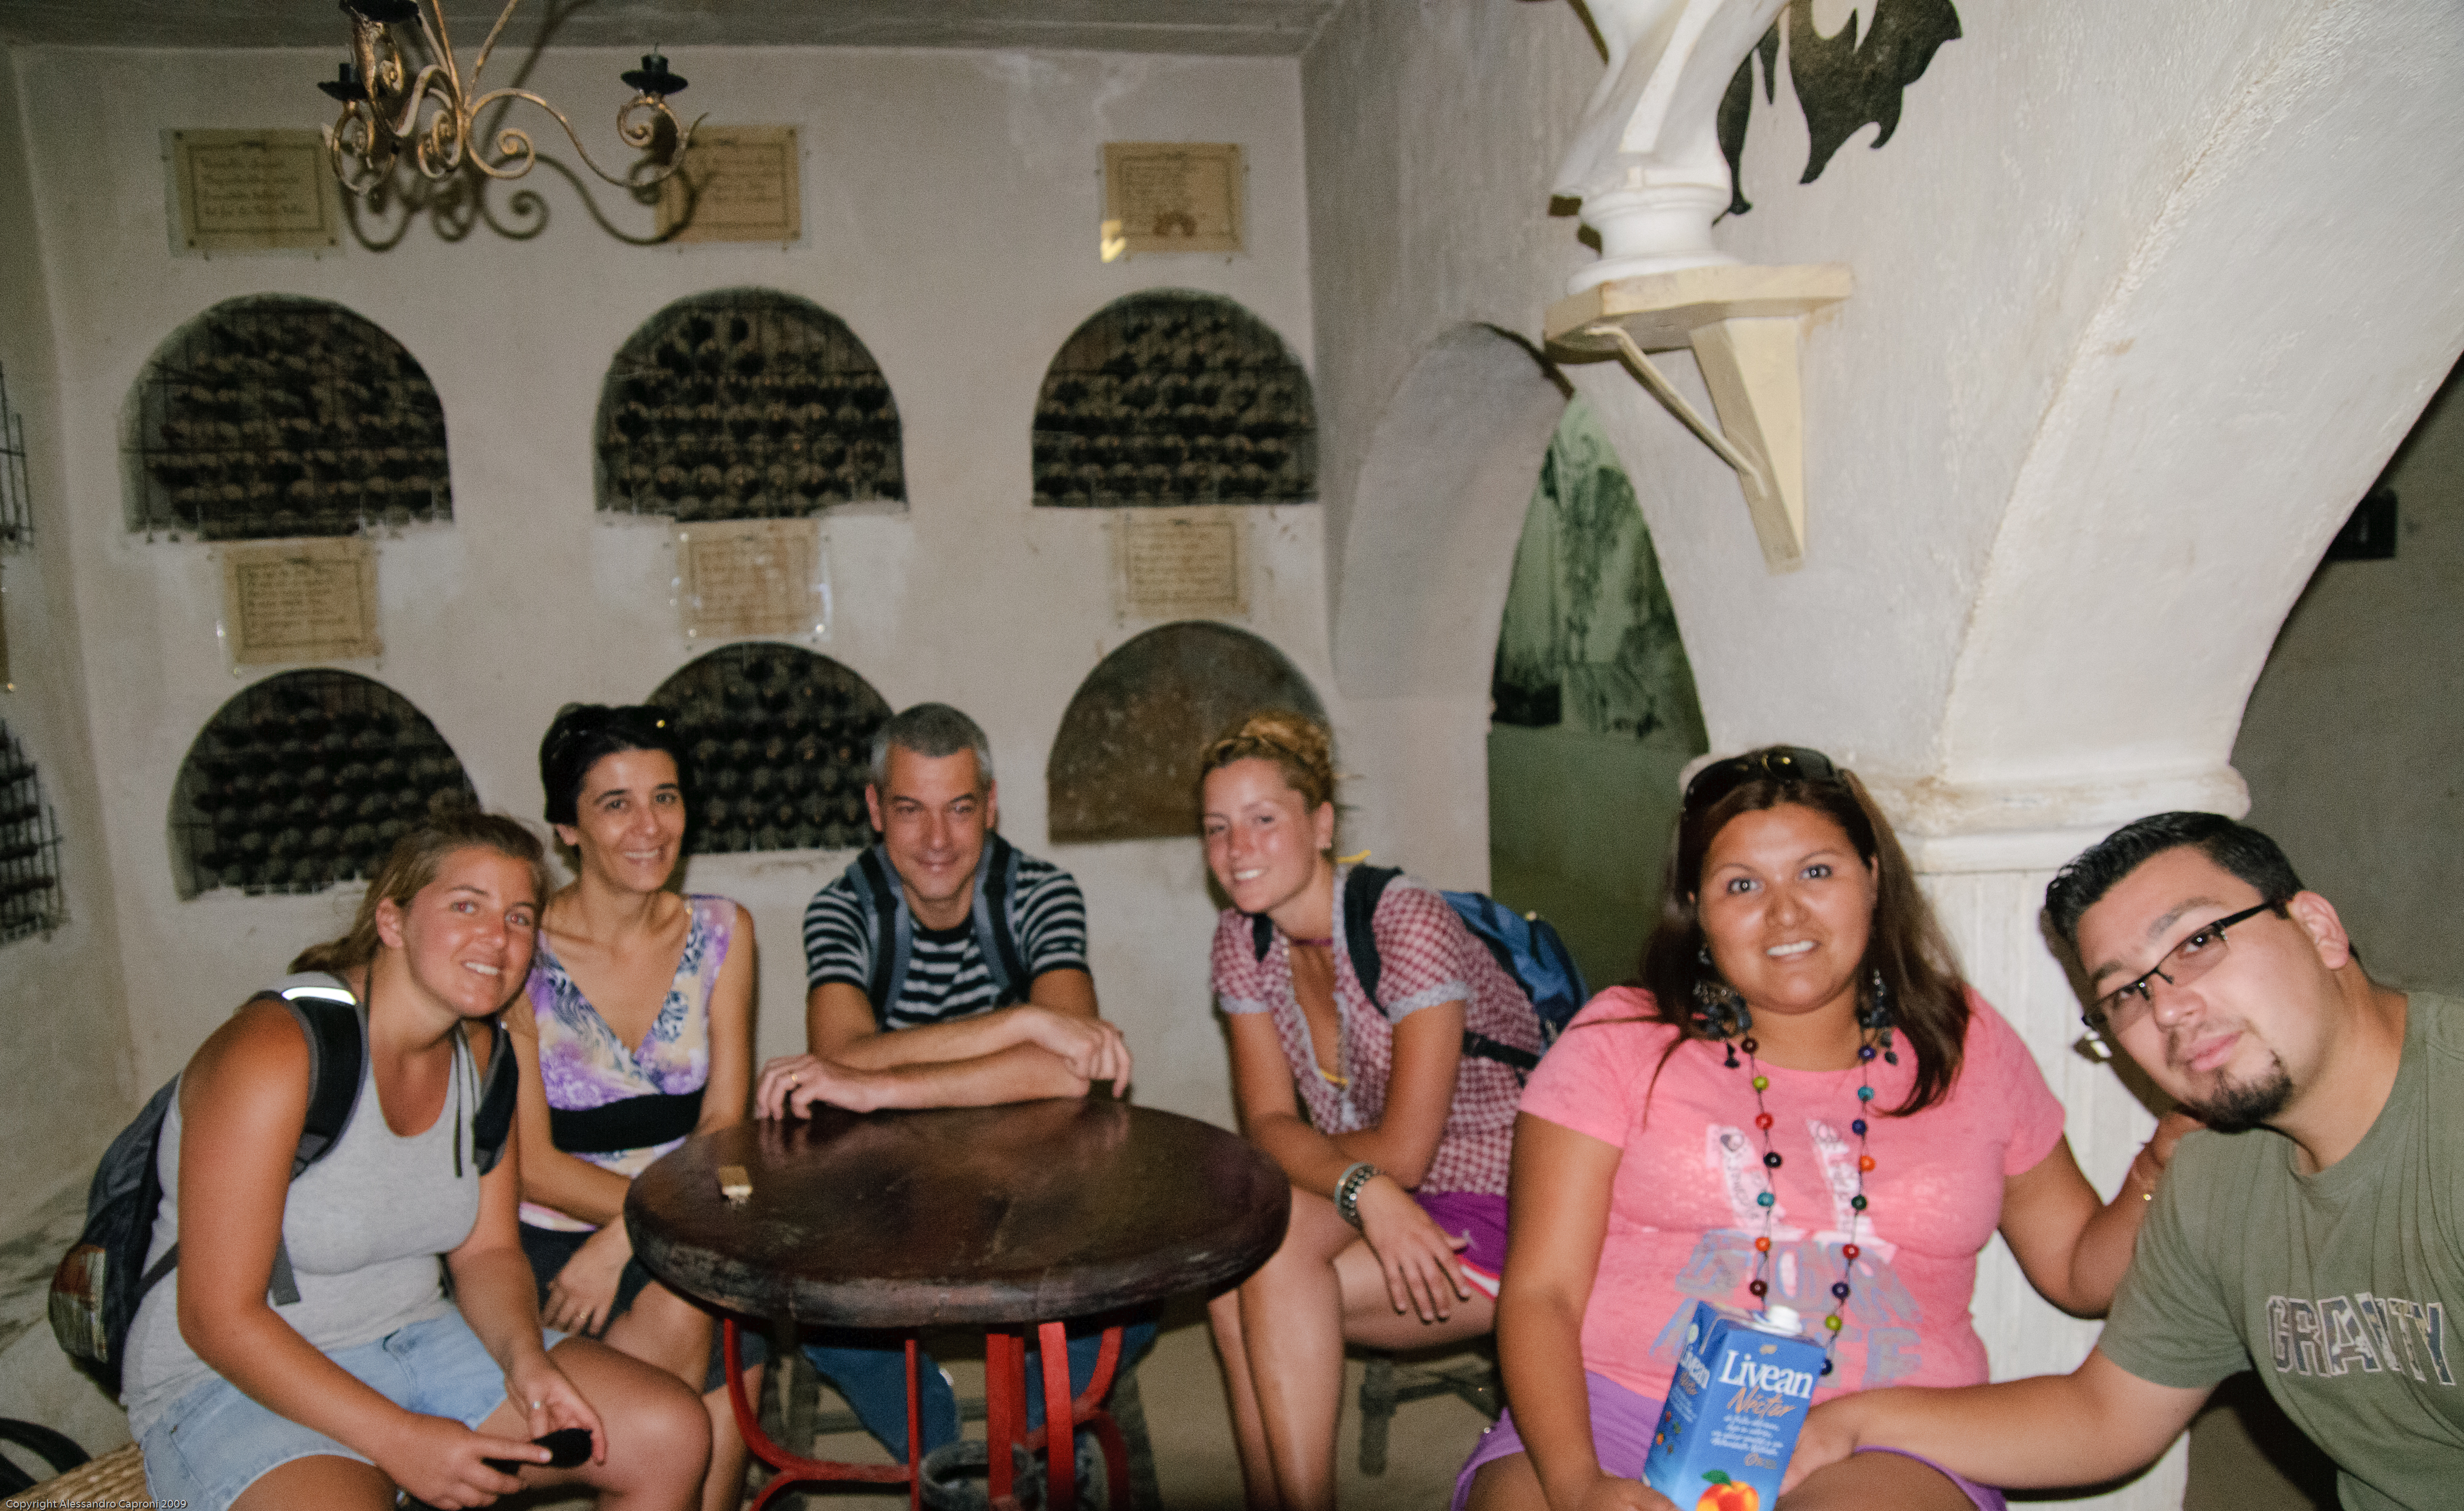
people, nikon, chile, party, laserena, d300